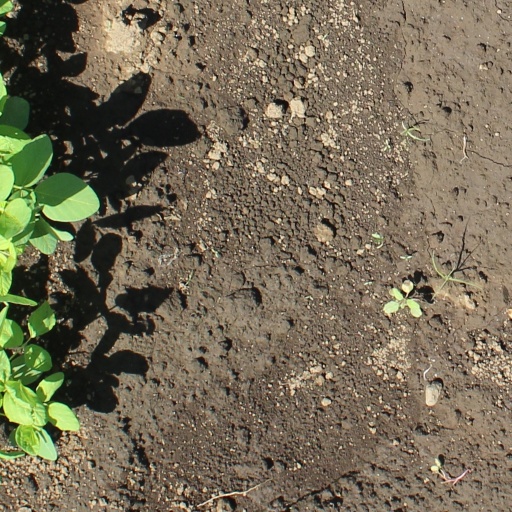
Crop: soybean